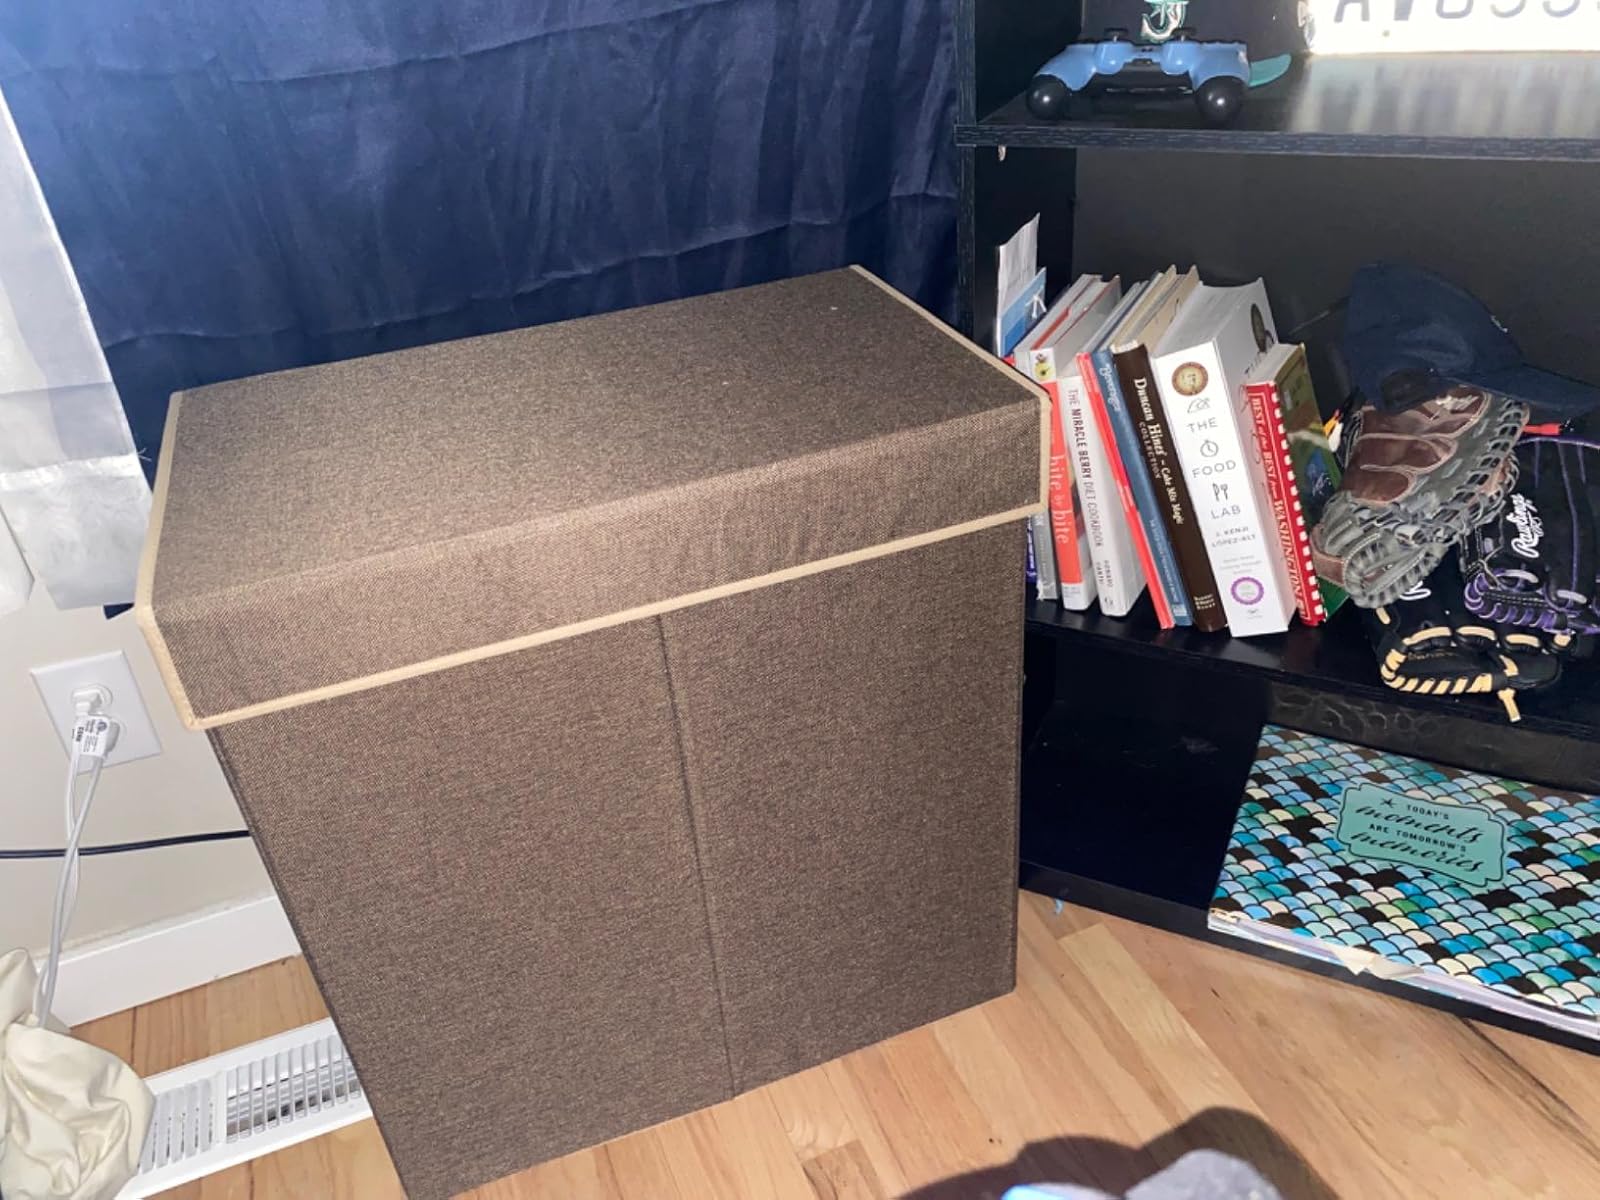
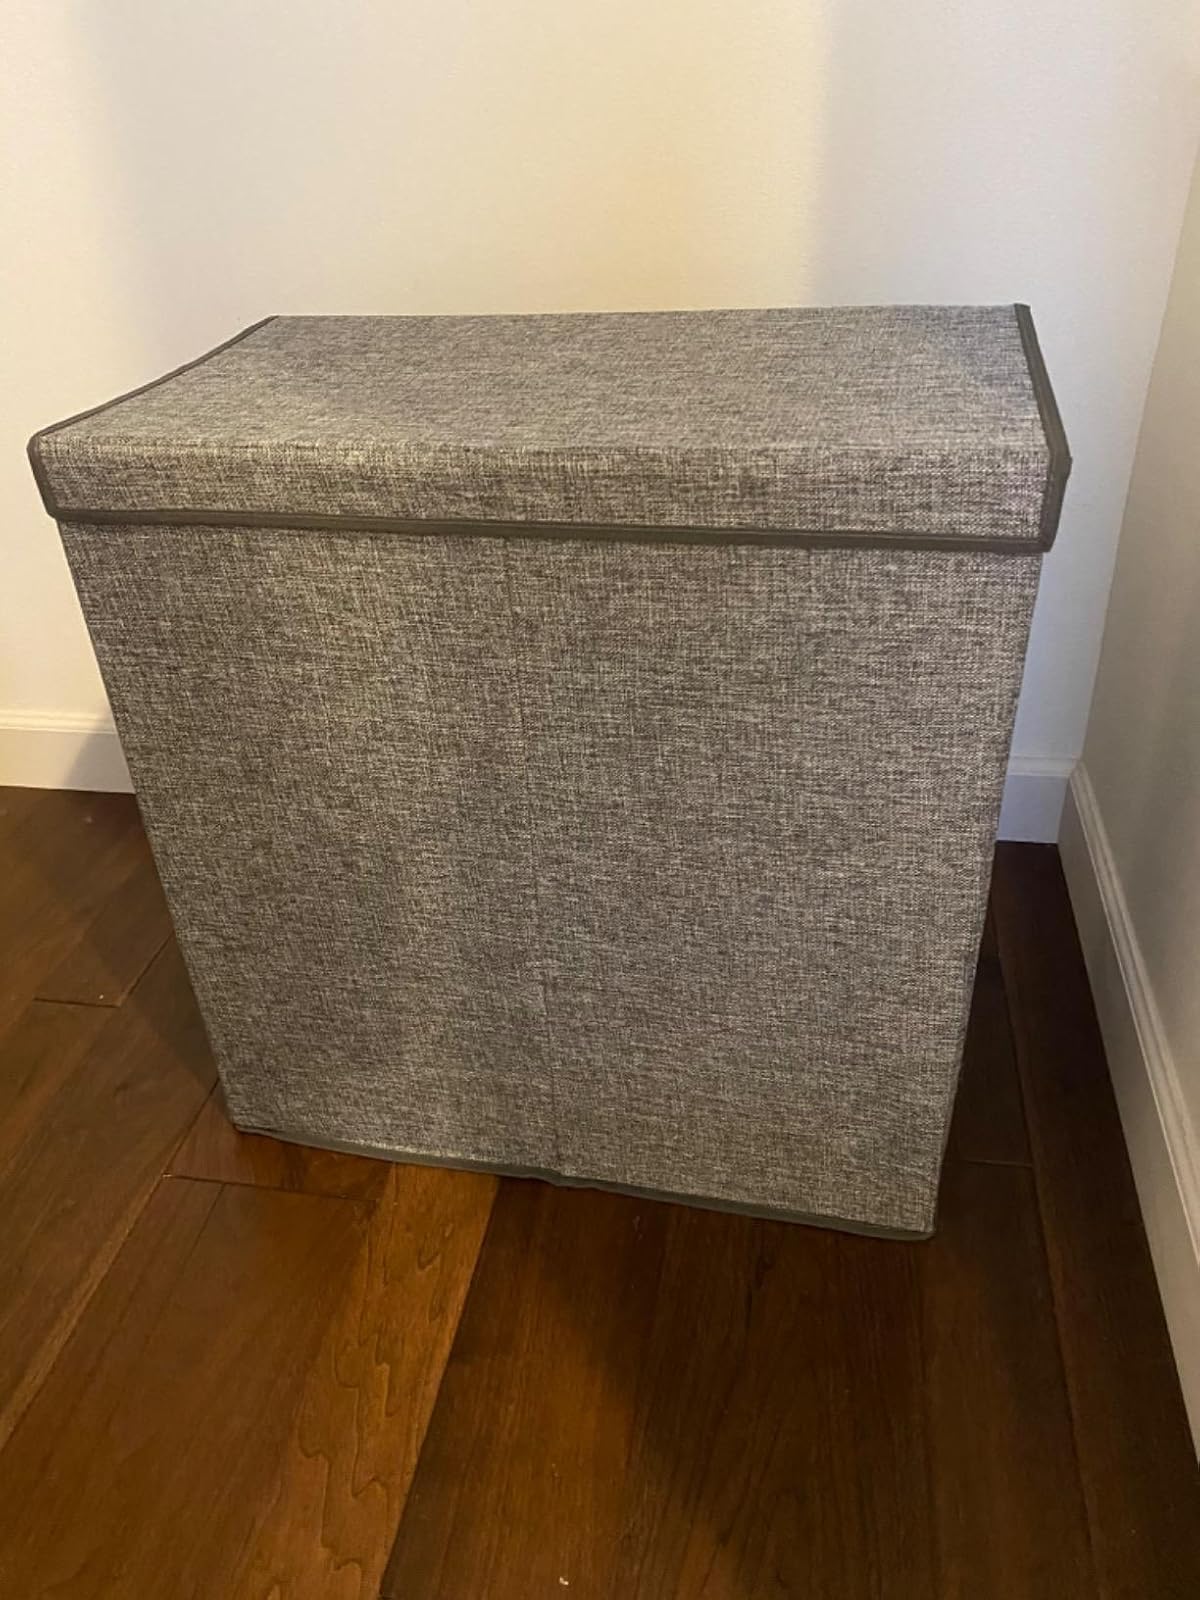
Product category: items_hamper
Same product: no